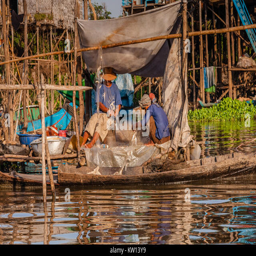
a fishermen family collecting fish in the village